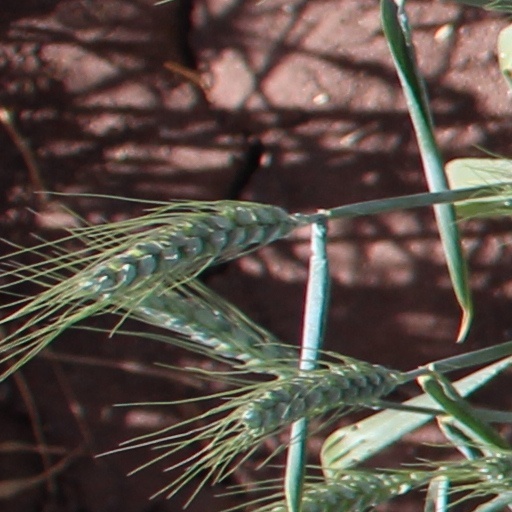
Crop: wheat